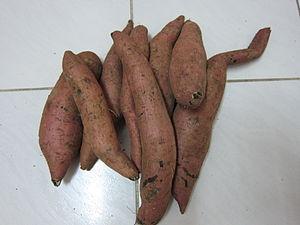
La patate, ou patate douce, est une espèce de plantes dicotylédones de la famille des Convolvulaceae, tribu des Ipomoeeae, vraisemblablement originaire d'Amérique tropicale. C'est une plante herbacée vivace dont la culture est très répandue dans toutes les régions tropicales et subtropicales, où on la cultive principalement pour ses tubercules comestibles, riches en amidon. Le terme « patate » désigne aussi par métonymie les tubercules produits par cette plante. La patate est un cultigène hexaploïde, inconnu à l'état sauvage, cependant on a découvert en Amérique du Sud des formes sauvages tétraploïdes d’Ipomoea batatas.